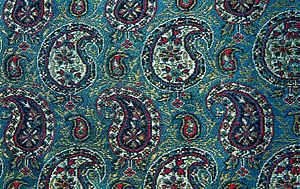
Paisley (mønster)
Persisk silke-brokade med guld og sølvtråd (golabetoon), vævet i 1963.
Paisley eller paisleymønster er et ornamentalsk design, med buta eller boteh, et dråbeformet motiv med en bøjet ende. Det stammer fra Persien, men mønstret blev meget populært i Vesten i 1700- og 1800-tallet, efter at være blevet importeret fra Mogulriget fra Indien, særligt i form af pashmina, og de ble imiteret lokalt. Selvom den figne- eller mandel-formede mønster stammer fra Persien, så kommer navnet fra byen Paisley, i det vestlige Skotland, der var centrum for tekstiler, hvor paisley-designet blev produceret.